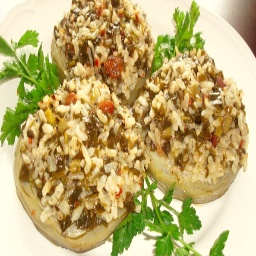
Label: Stuffed_Artichokes